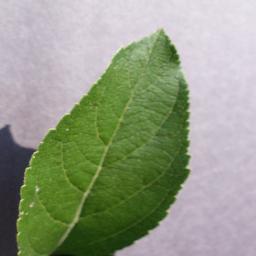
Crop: apple
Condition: healthy